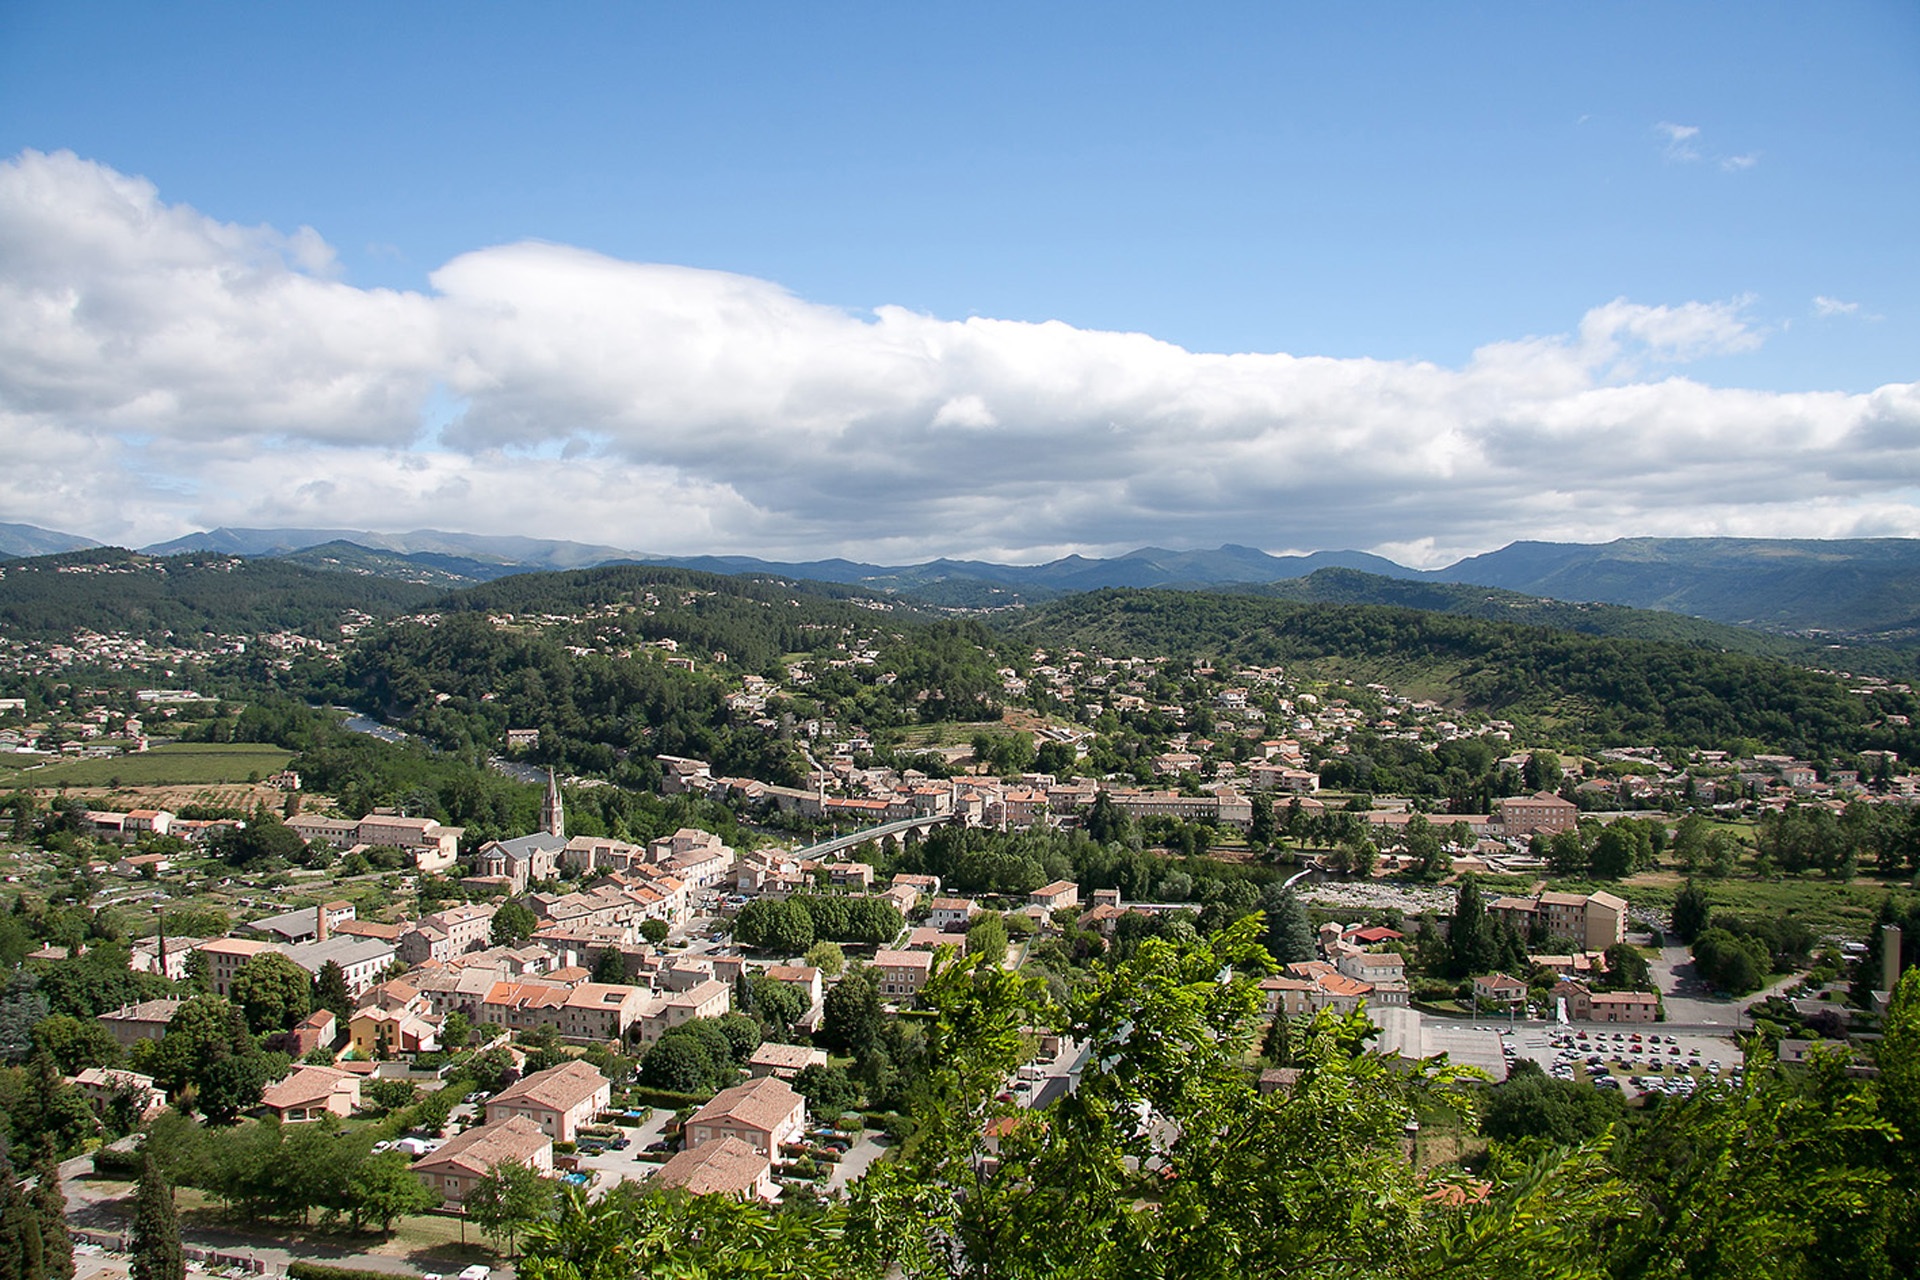
landscape, tree, horizon, mountain, cloud, sky, skyline, photography, hill, flower, town, perspective, city, mountain range, cityscape, panorama, village, france, suburb, castle, aubenas, neighbourhood, rural area, bird's eye view, aerial photography, residential area, geographical feature, human settlement